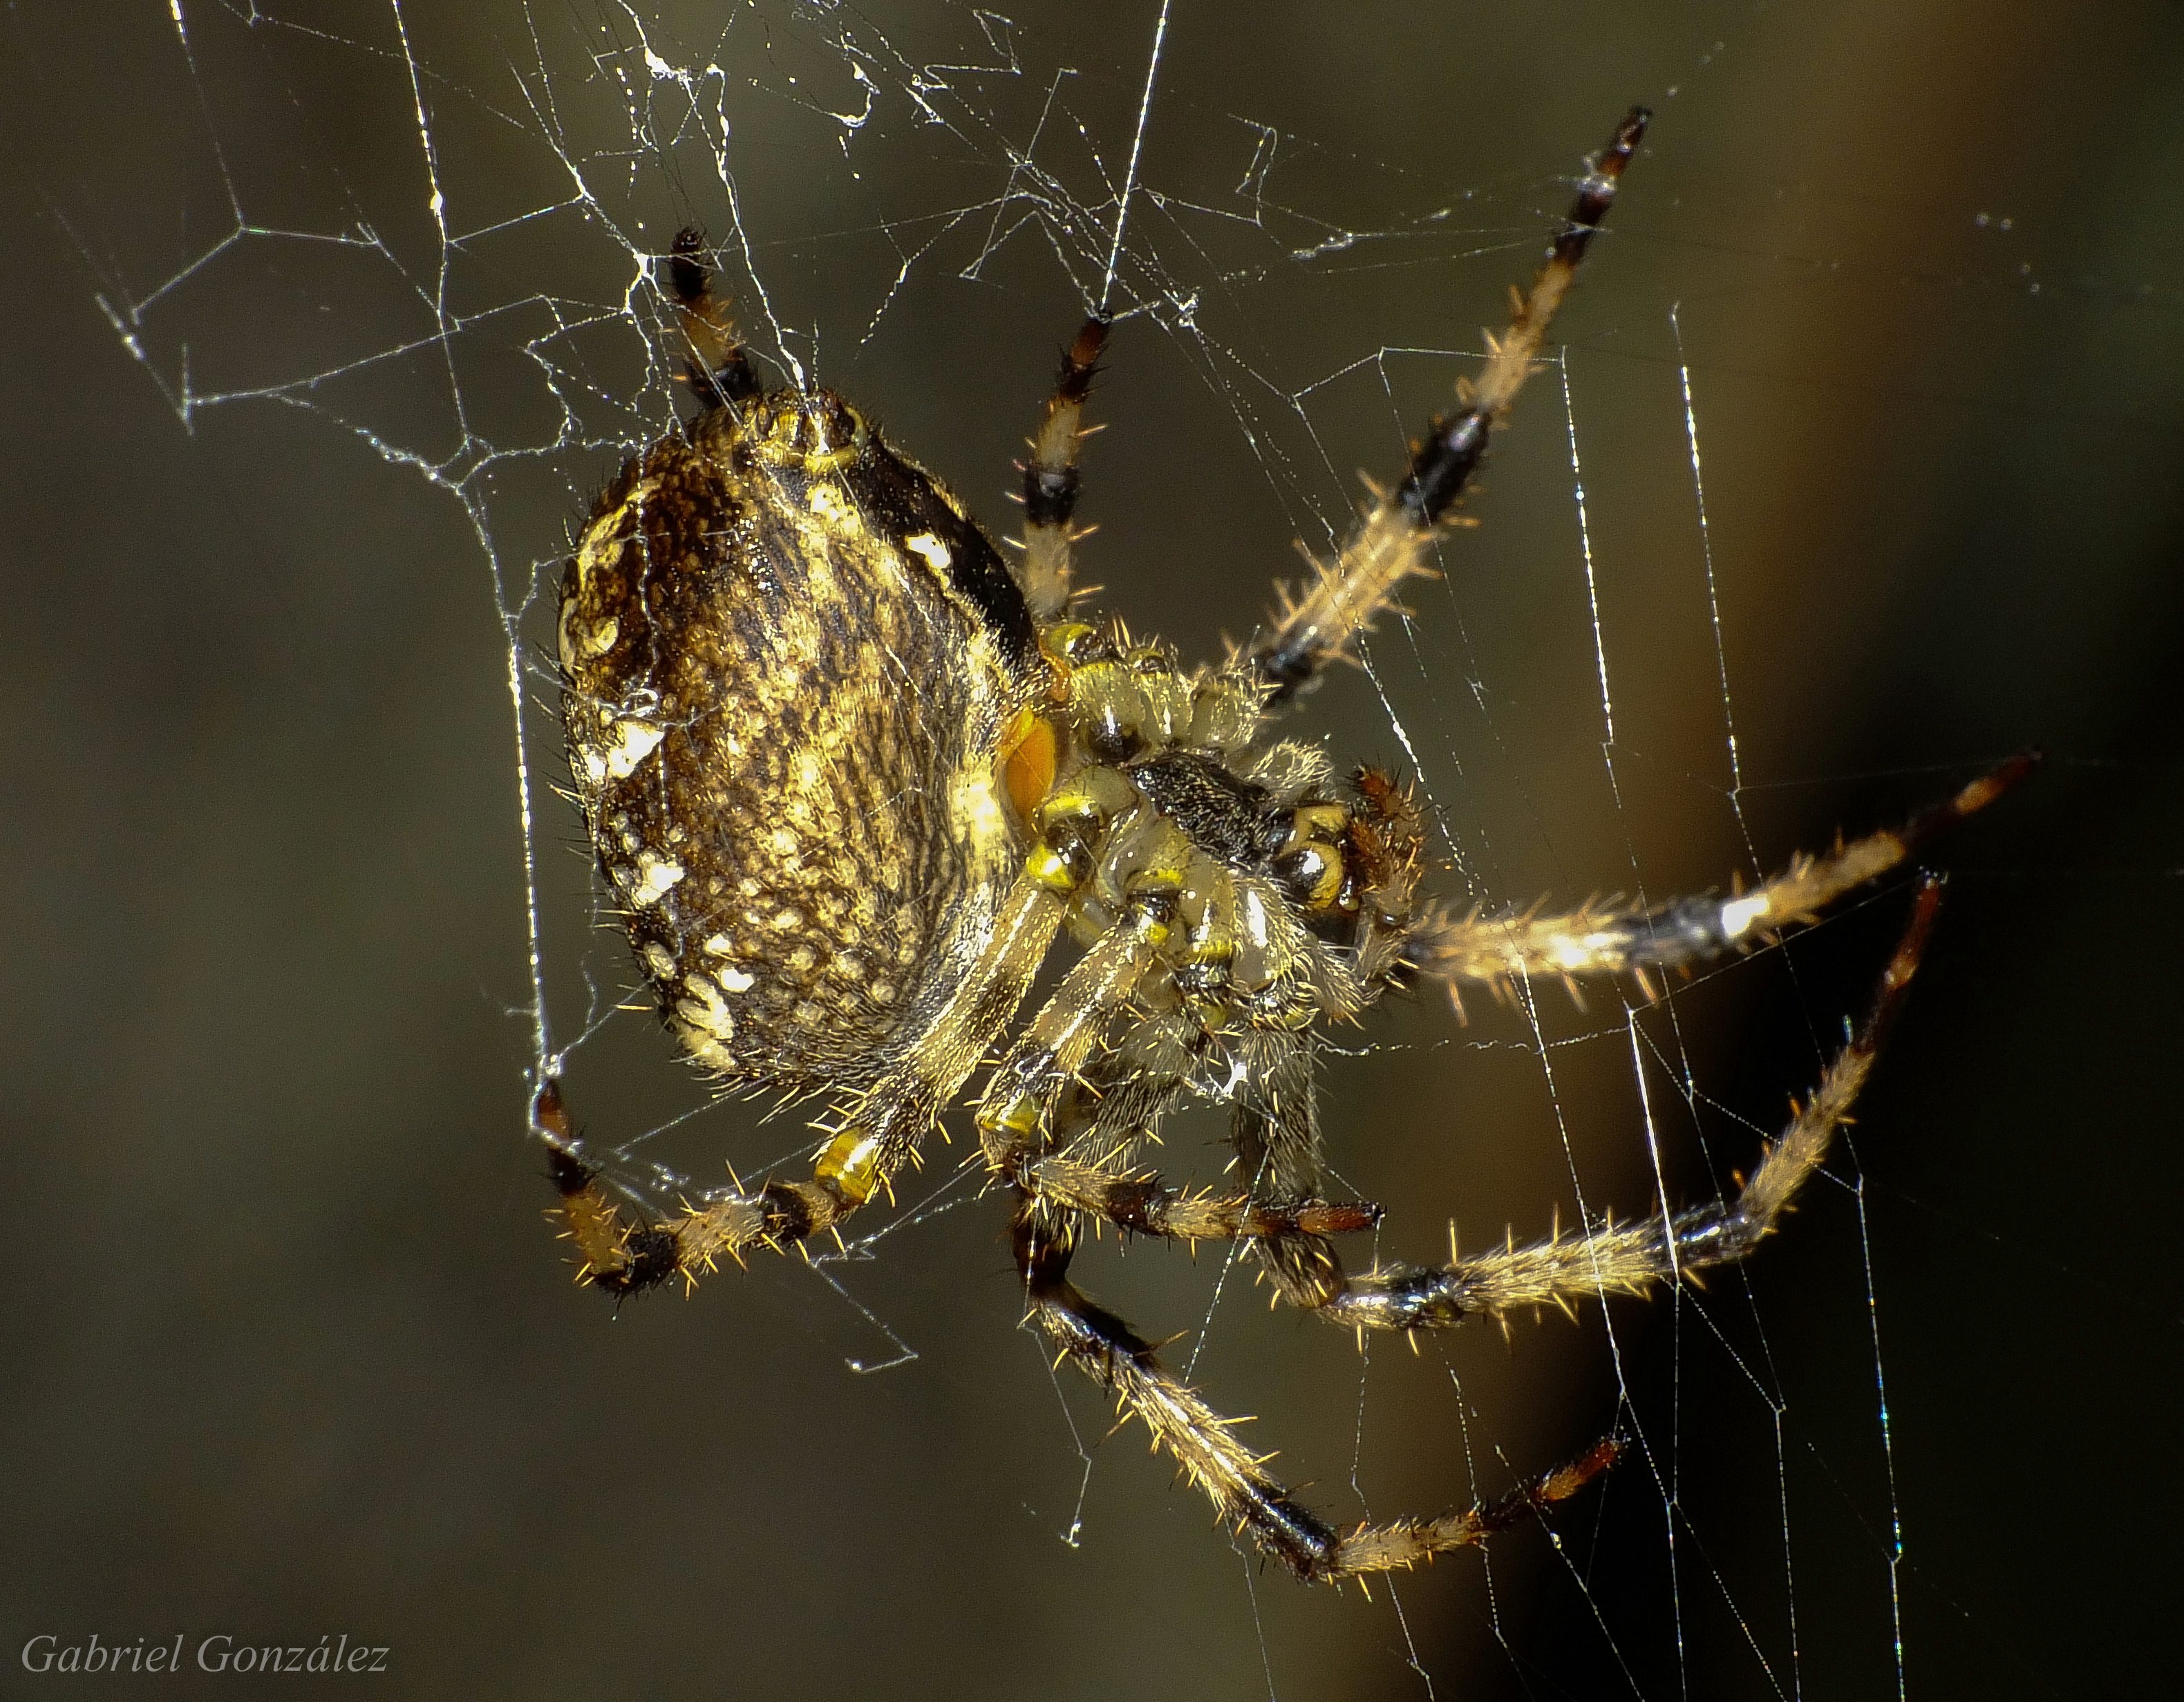
nature, photography, macro, fauna, material, invertebrate, spider web, close up, spider, animals, arachnid, naturaleza, arana, argiope, ggl1, gaby1, xovesphoto, animales, gphoto, raynox250, fujifilmxs1, macro photography, arthropod, european garden spider, araneus, orb weaver spider